Gilles de Rais

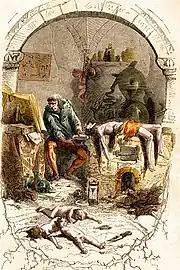
Print depicting the amalgam between alchemy and black magic: Gilles de Rais collects the blood of his victims in a laboratory filled with an athanor, retorts, alembics and grimoires (engraving by Valentin Foulquier, 1862).

Gilles de Rais was prosecuted in both secular and ecclesiastical courts on charges that included murder, sodomy, and heresy.